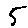
Label: 5